Theravada

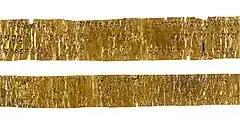
Gold Plates containing fragments of the Pali Tipitaka (5th century) found in Maunggan (a village near the city of Sriksetra)

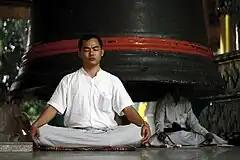
A Burmese man meditates in Myanmar. The widespread practice of meditation by laypersons is a modern development in Theravāda.

Over time, two other sects split off from the Mahāvihāra tradition, the Abhayagiri and Jetavana. While the Abhayagiri sect became known for the syncretic study of Mahayana and Vajrayana texts, as well as the Theravāda canon, the Mahāvihāra tradition did not accept these new scriptures. Instead, Mahāvihāra scholars like Buddhaghosa focused on the exegesis of the Pali scriptures and on the Abhidhamma. These Theravāda sub-sects often came into conflict with each other over royal patronage. The reign of Parākramabāhu I (1153–1186) saw an extensive reform of the Sri Lankan sangha after years of warfare on the island. Parākramabāhu created a single unified sangha which came to be dominated by the Mahāvihāra sect.